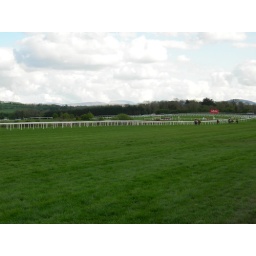
As my horse hobbles home in the distance...